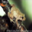
Label: frog